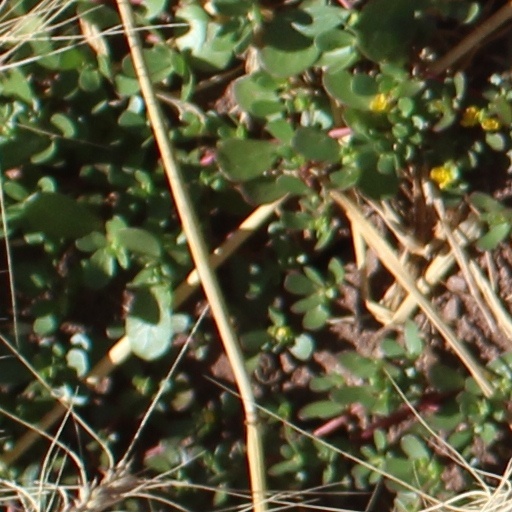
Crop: wheat